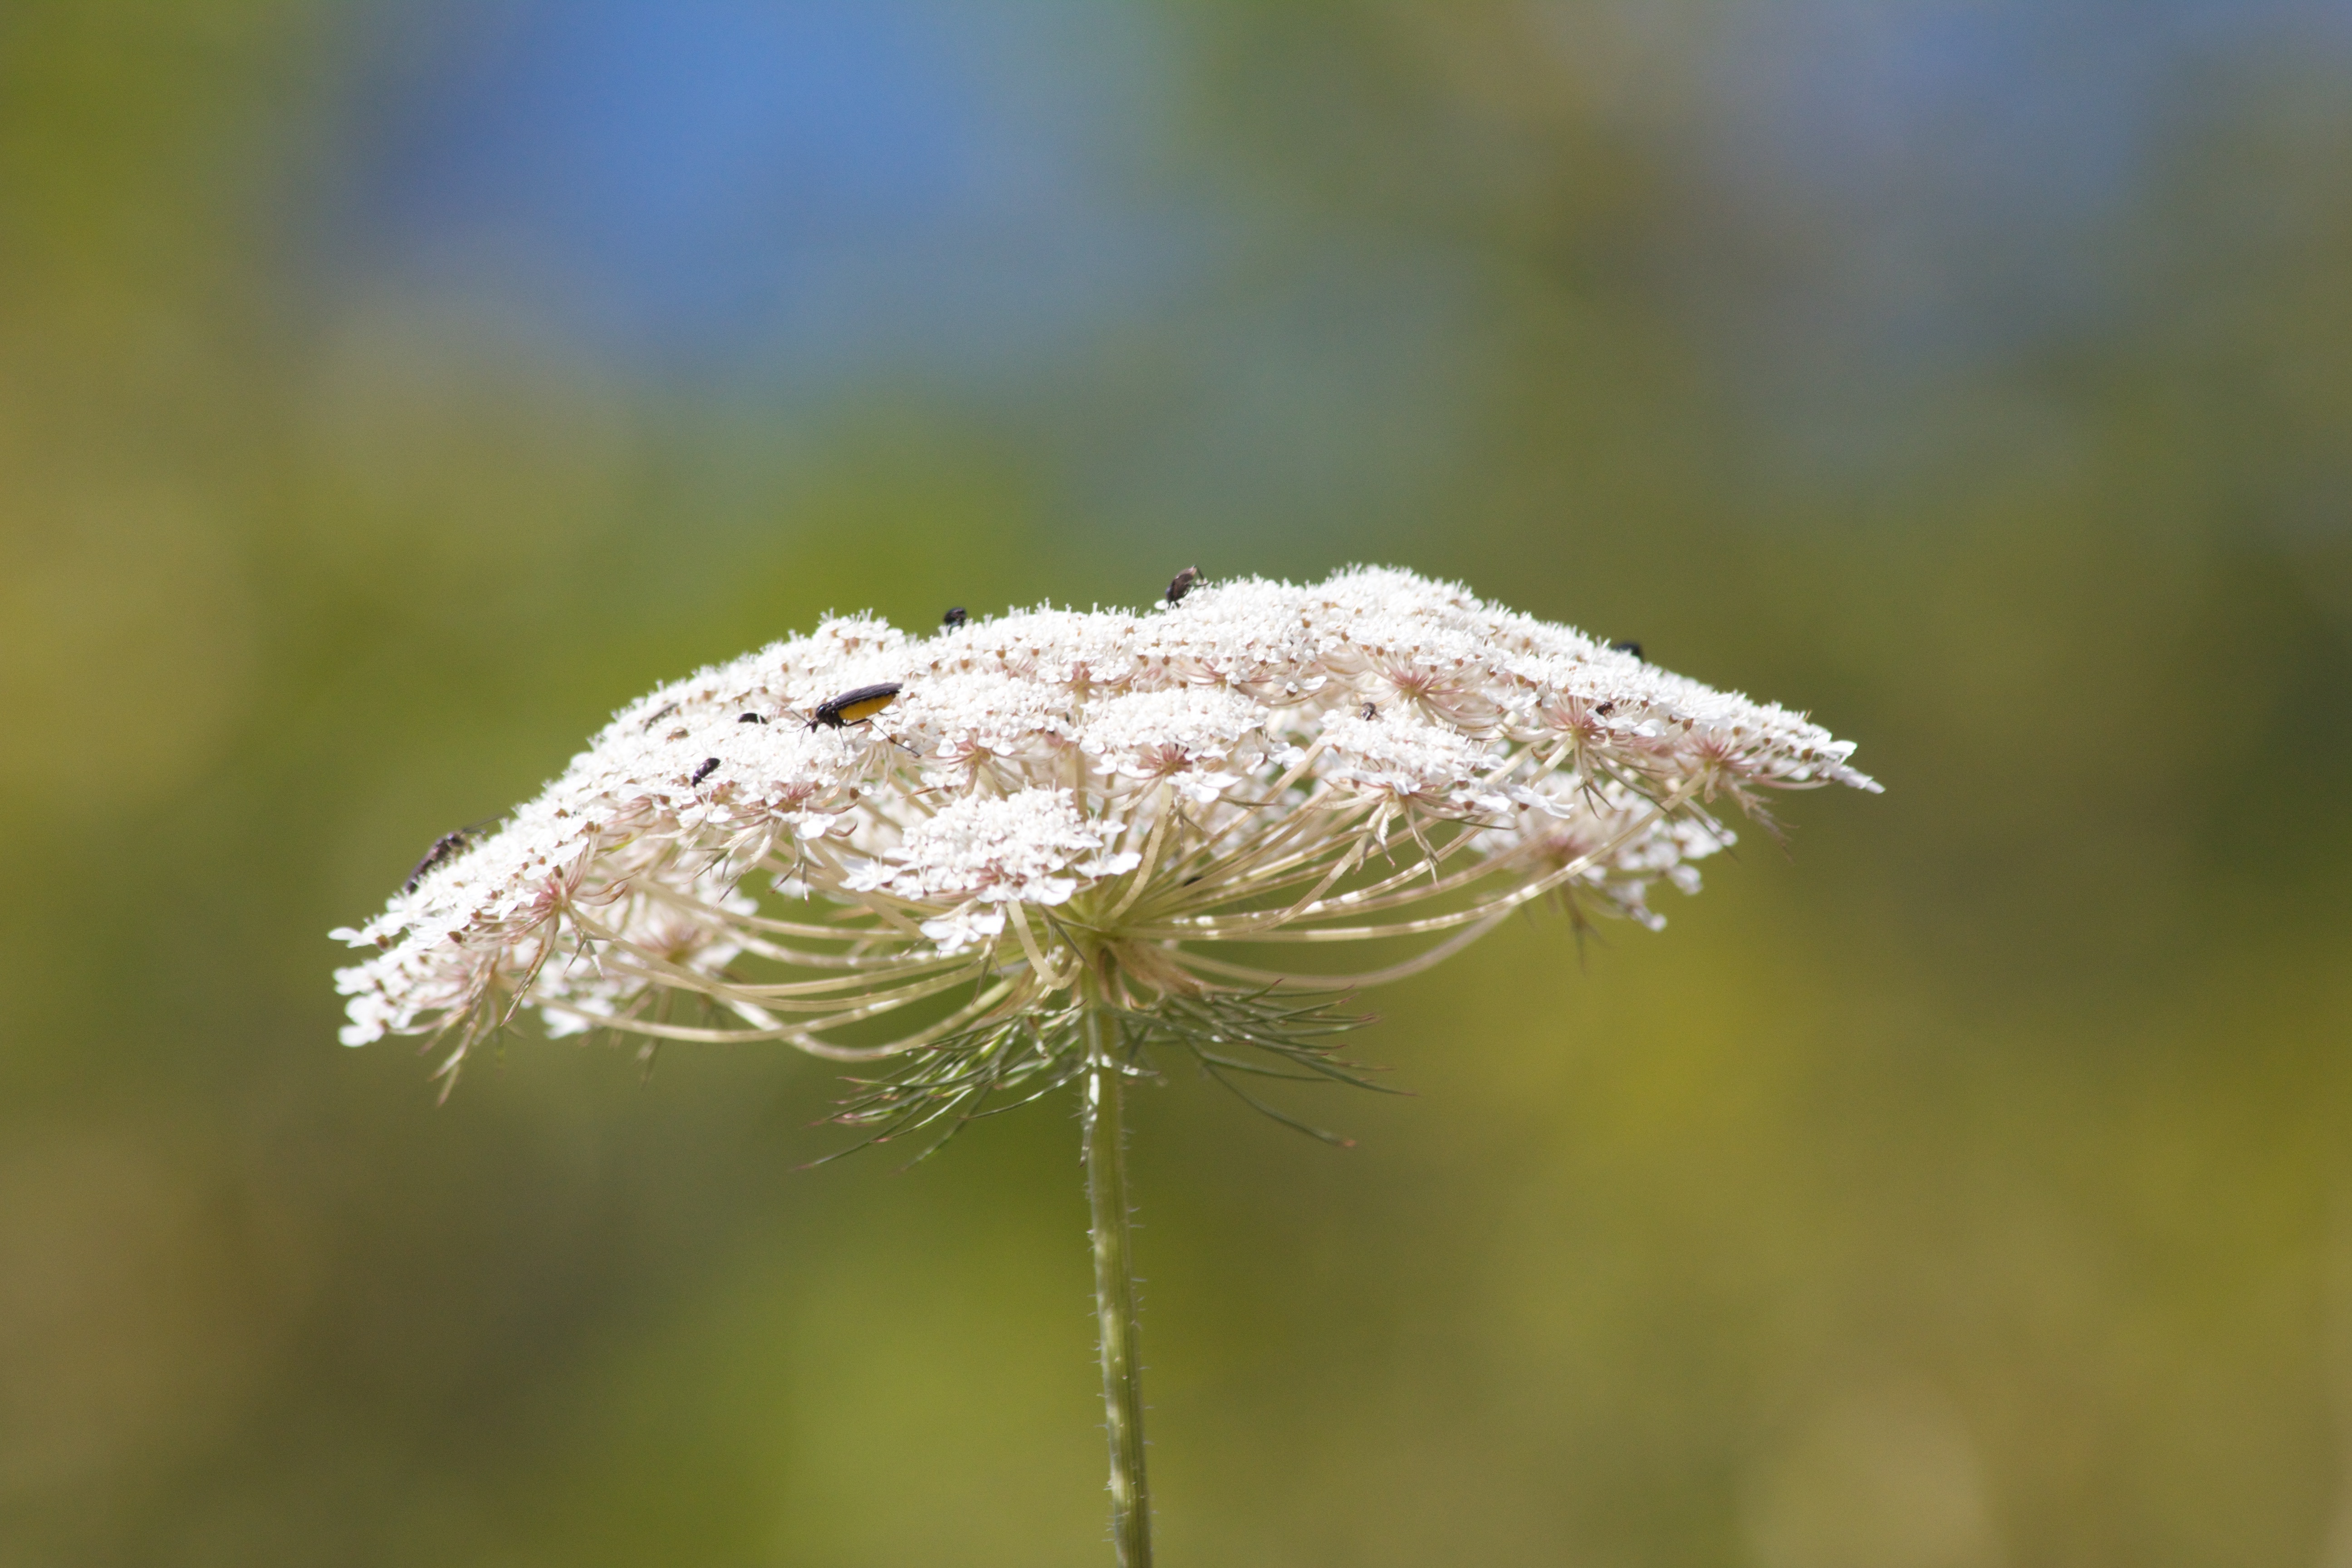
tree, nature, grass, branch, plant, photography, leaf, flower, frost, green, insect, close, flora, fauna, twig, close up, macro photography, sheep gift, grass family, plant stem